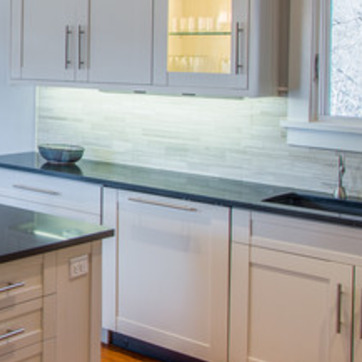
Material: polishedstone